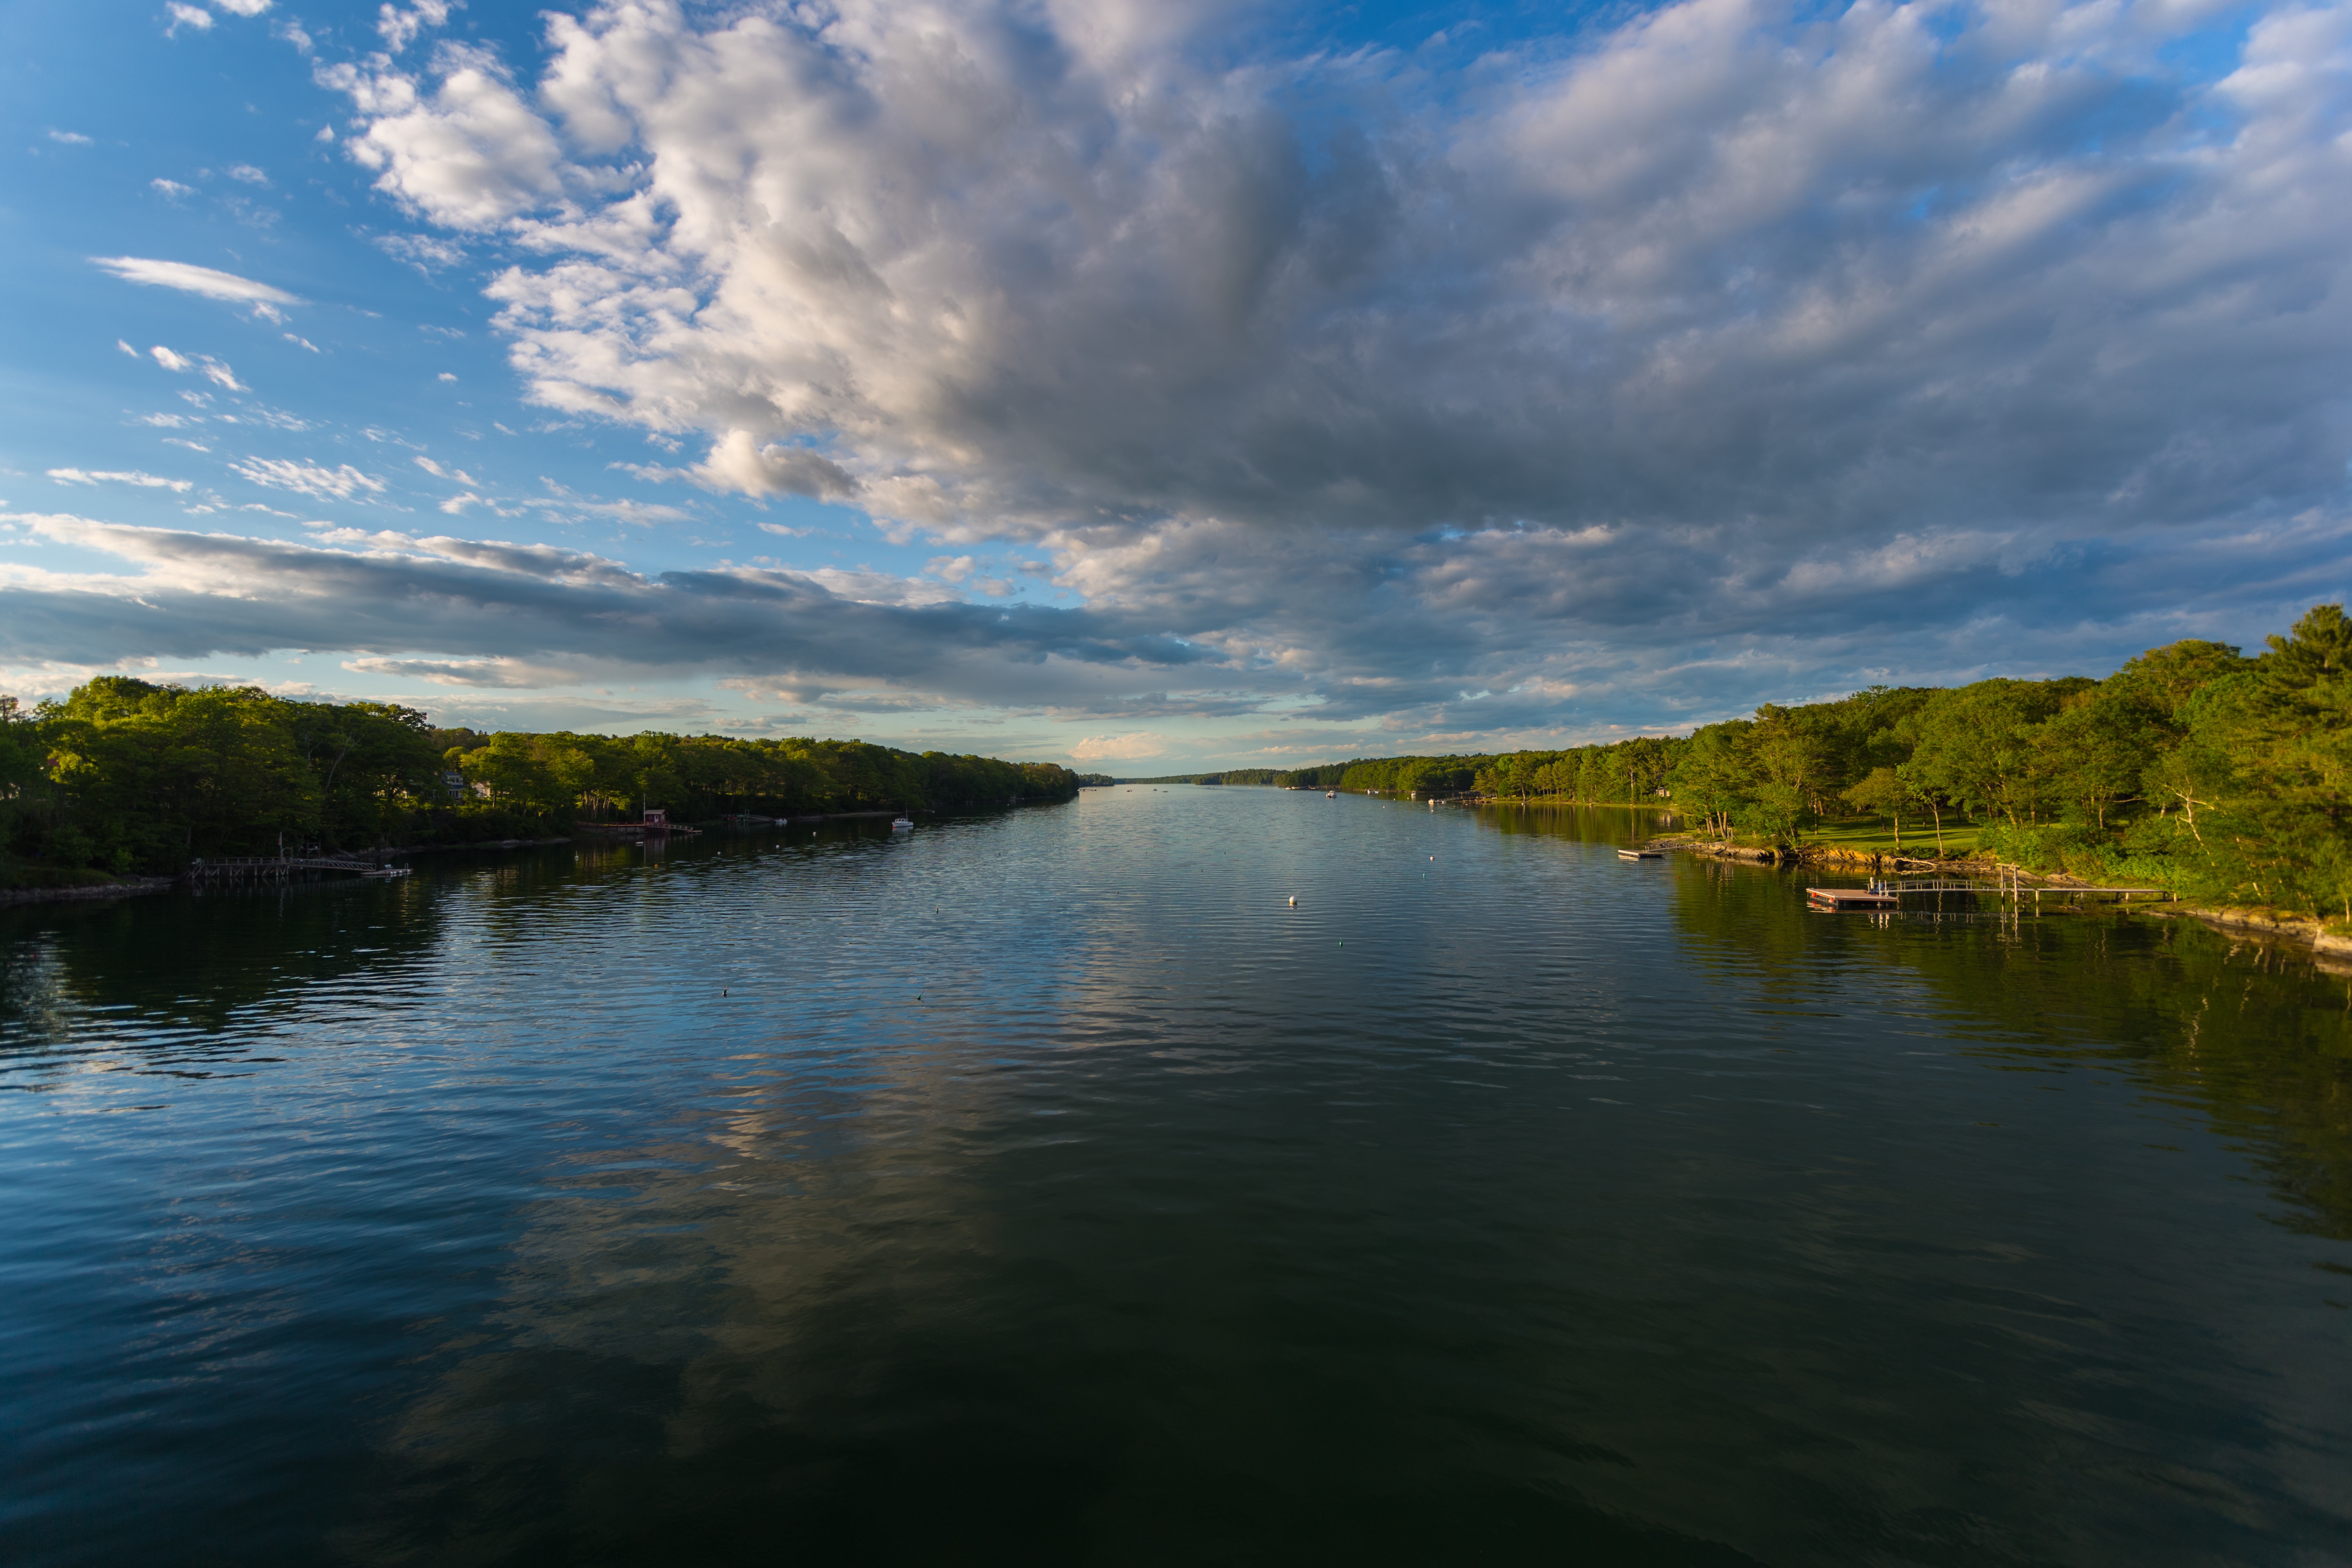
landscape, sea, water, nature, mountain, cloud, sky, lake, river, reflection, reservoir, waterway, body of water, loch, landform, geographical feature